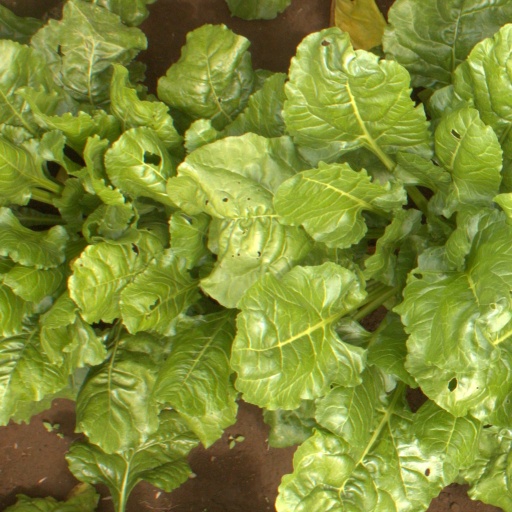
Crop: sugar beet